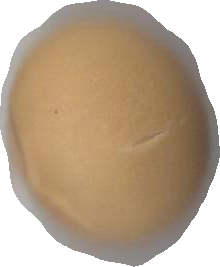
Variety: Grobogan